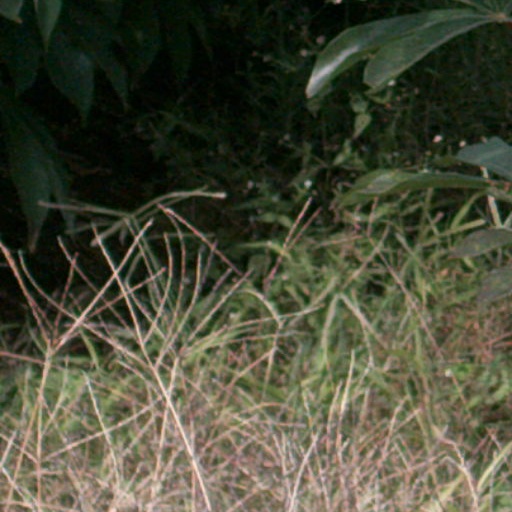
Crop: cassava